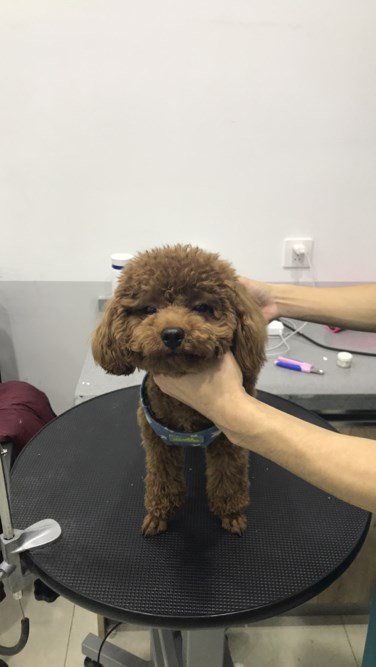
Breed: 7449-n000128-teddy